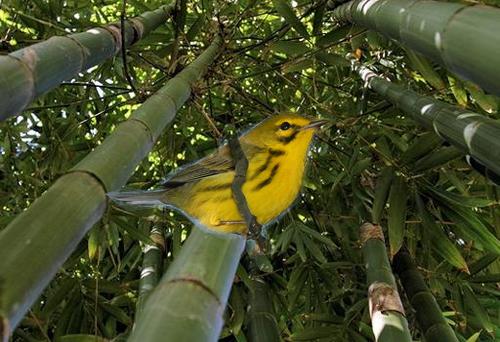
Bird species: Prairie_Warbler
Bird type: landbird
Background: land